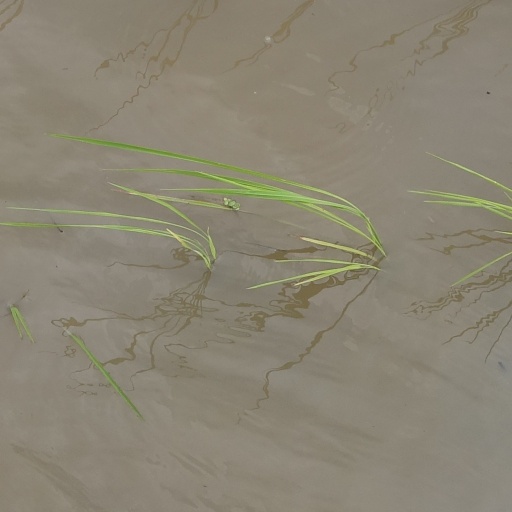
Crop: rice